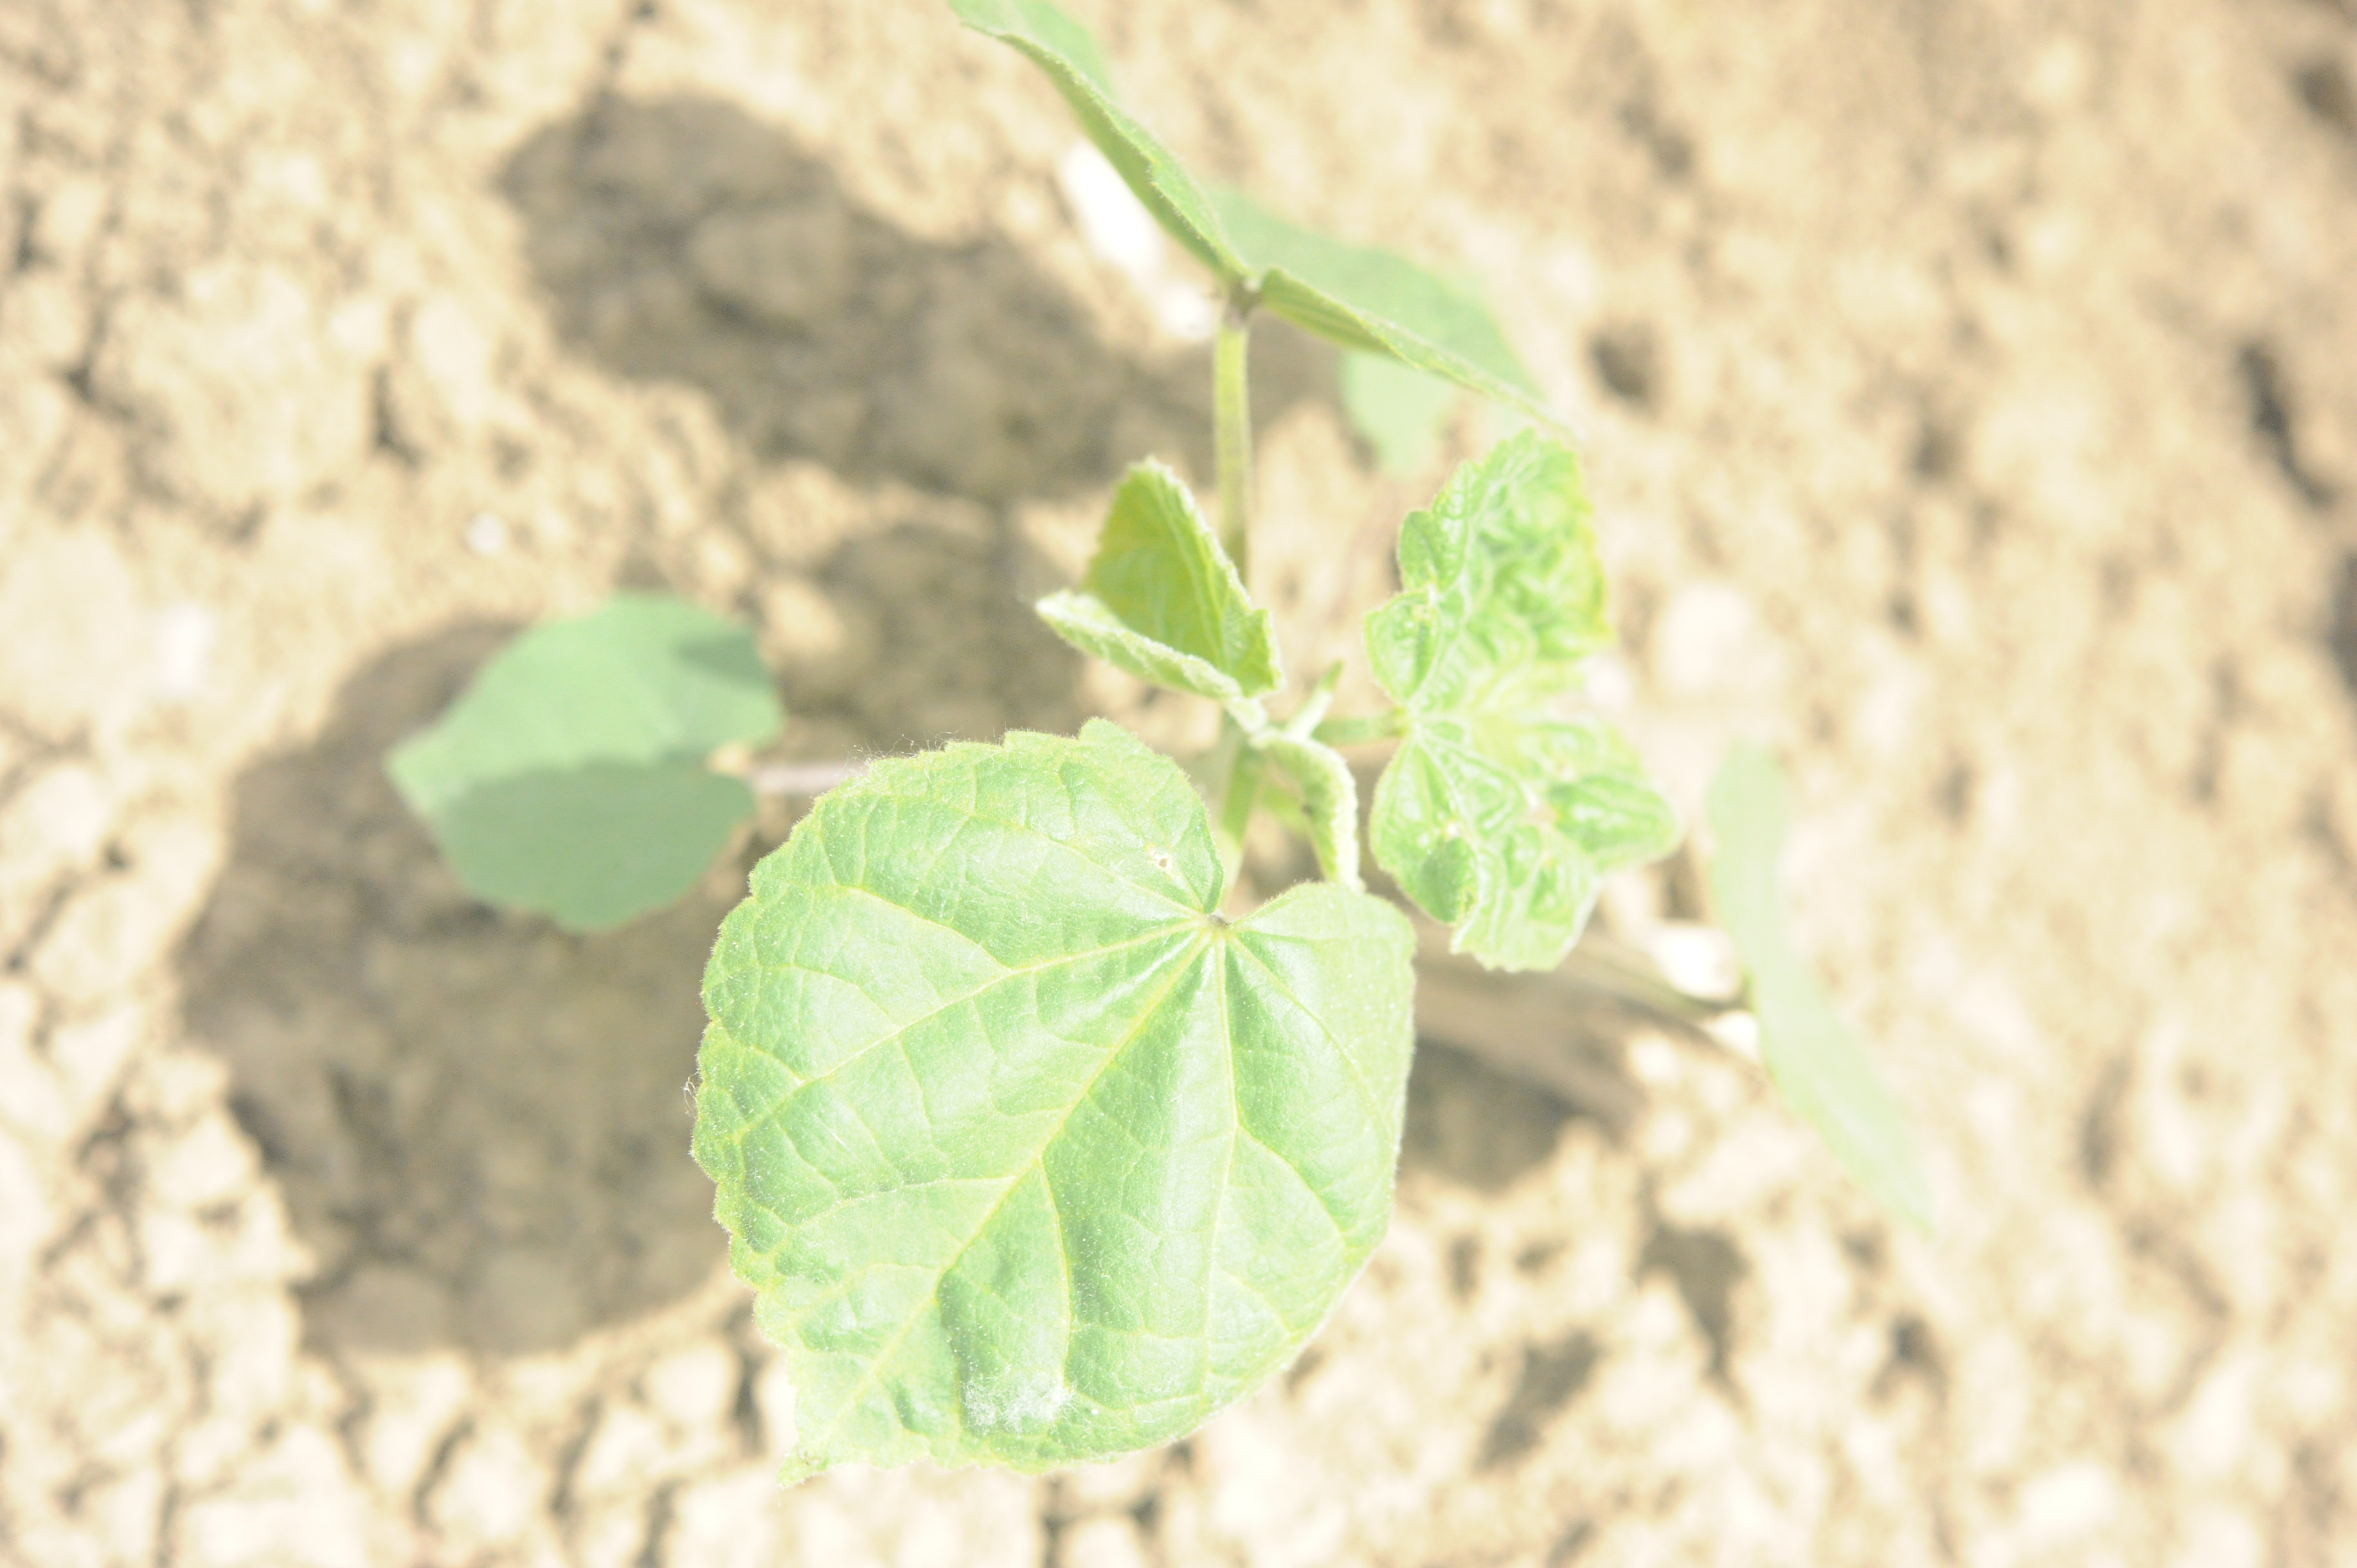
Label: velvet_leaf